European University Institute

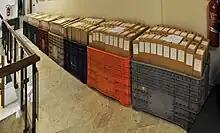
Fonds from the HAEU being moved.

The Historical Archives of the European Union (HAEU) was established following the 1983 decision of the European Coal and Steel Community (ECSC) and the 1983 regulation by the Council of the European Communities to open their historical archives to the public.